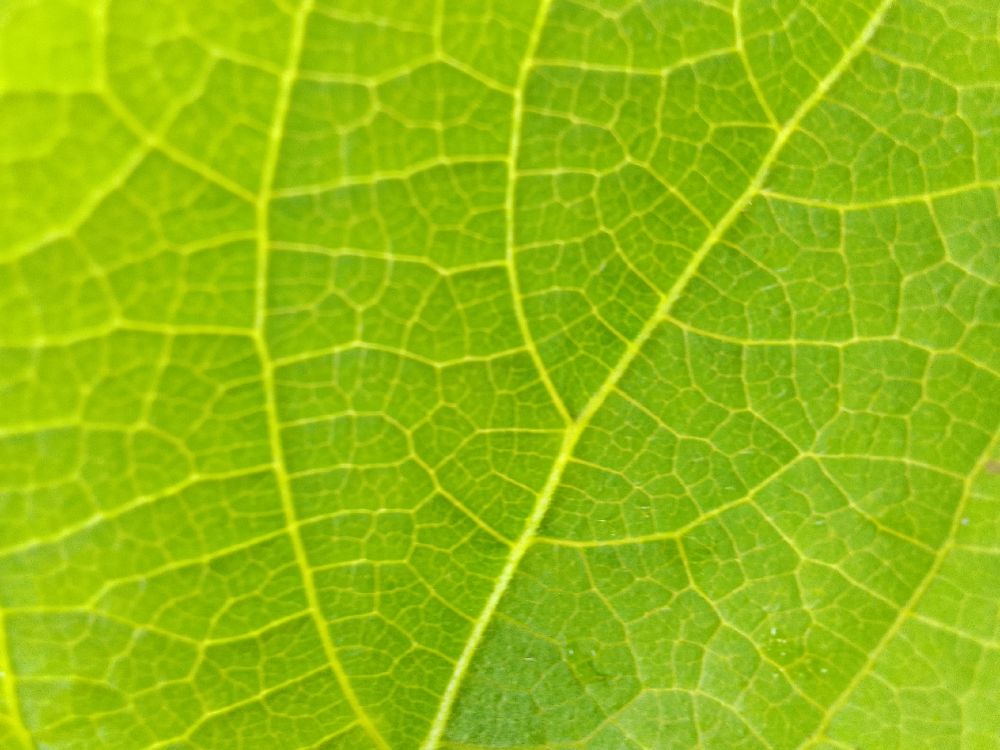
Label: healthy